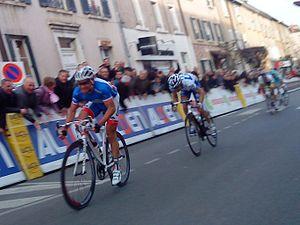
Victoire de Thomas Voeckler lors de la 4e étape de Paris-Nice le 9 mars 2011 à Belleville
Thomas Voeckler, né le 22 juin 1979 à Schiltigheim, est un coureur cycliste français, professionnel de 2001 à 2017.
Le 69ᵉ Paris-Nice a lieu du 6 au 13 mars 2011. Il s'agit de la 2ᵉ épreuve de l'UCI World Tour 2011. L'Allemand Tony Martin vainqueur du contre-la-montre de la 6ᵉ étape remporte cette édition devant son compatriote Andreas Klöden et le Britannique Bradley Wiggins. L'Australien Heinrich Haussler remporte le classement par points, tandis que le Français Rémi Pauriol s'adjuge le maillot de meilleur grimpeur et l'Estonien Rein Taaramäe celui de meilleur jeune. Le RadioShack, bien représenté avec trois coureurs dans le top 10, gagne le classement par équipes.